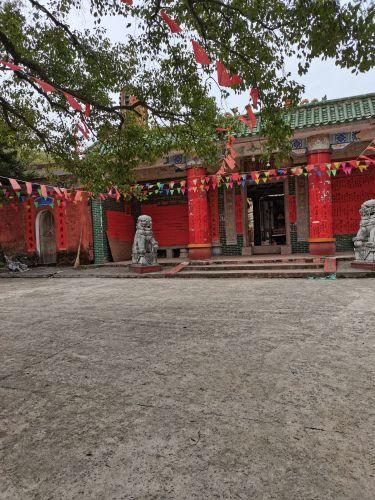
地标名称：关帝庙
所在城市：贺州市·八步区